25th Army Tank Brigade (United Kingdom)

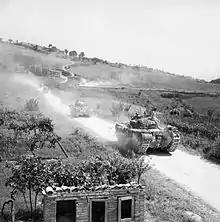
Churchill tanks of 51st Royal Tank Regiment move forward near Isola del Piano in support of 138th Brigade during the advance on the Gothic Line, Italy.

It fought in Tunisia under the British First Army and in the Italy as part of the British Eighth Army.